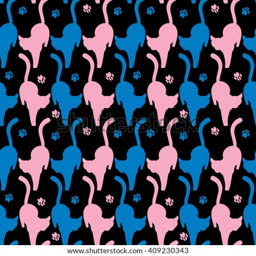
blue and pink silhouettes of the cats on a black background .